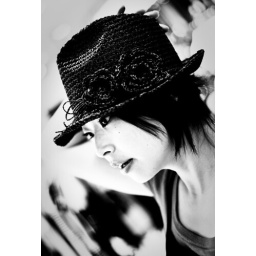
Beautiful girl in a hat - Day 178 of Project 365